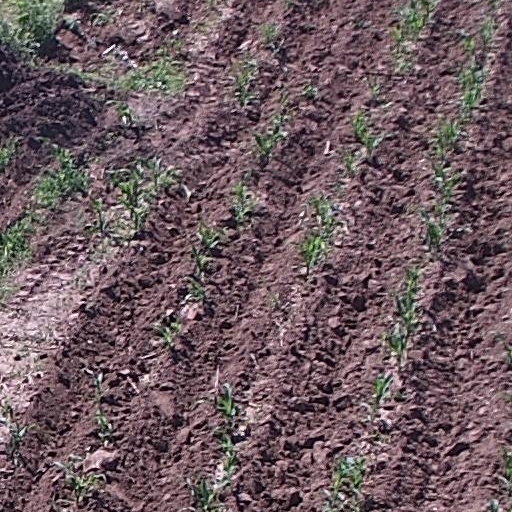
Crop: maize; corn